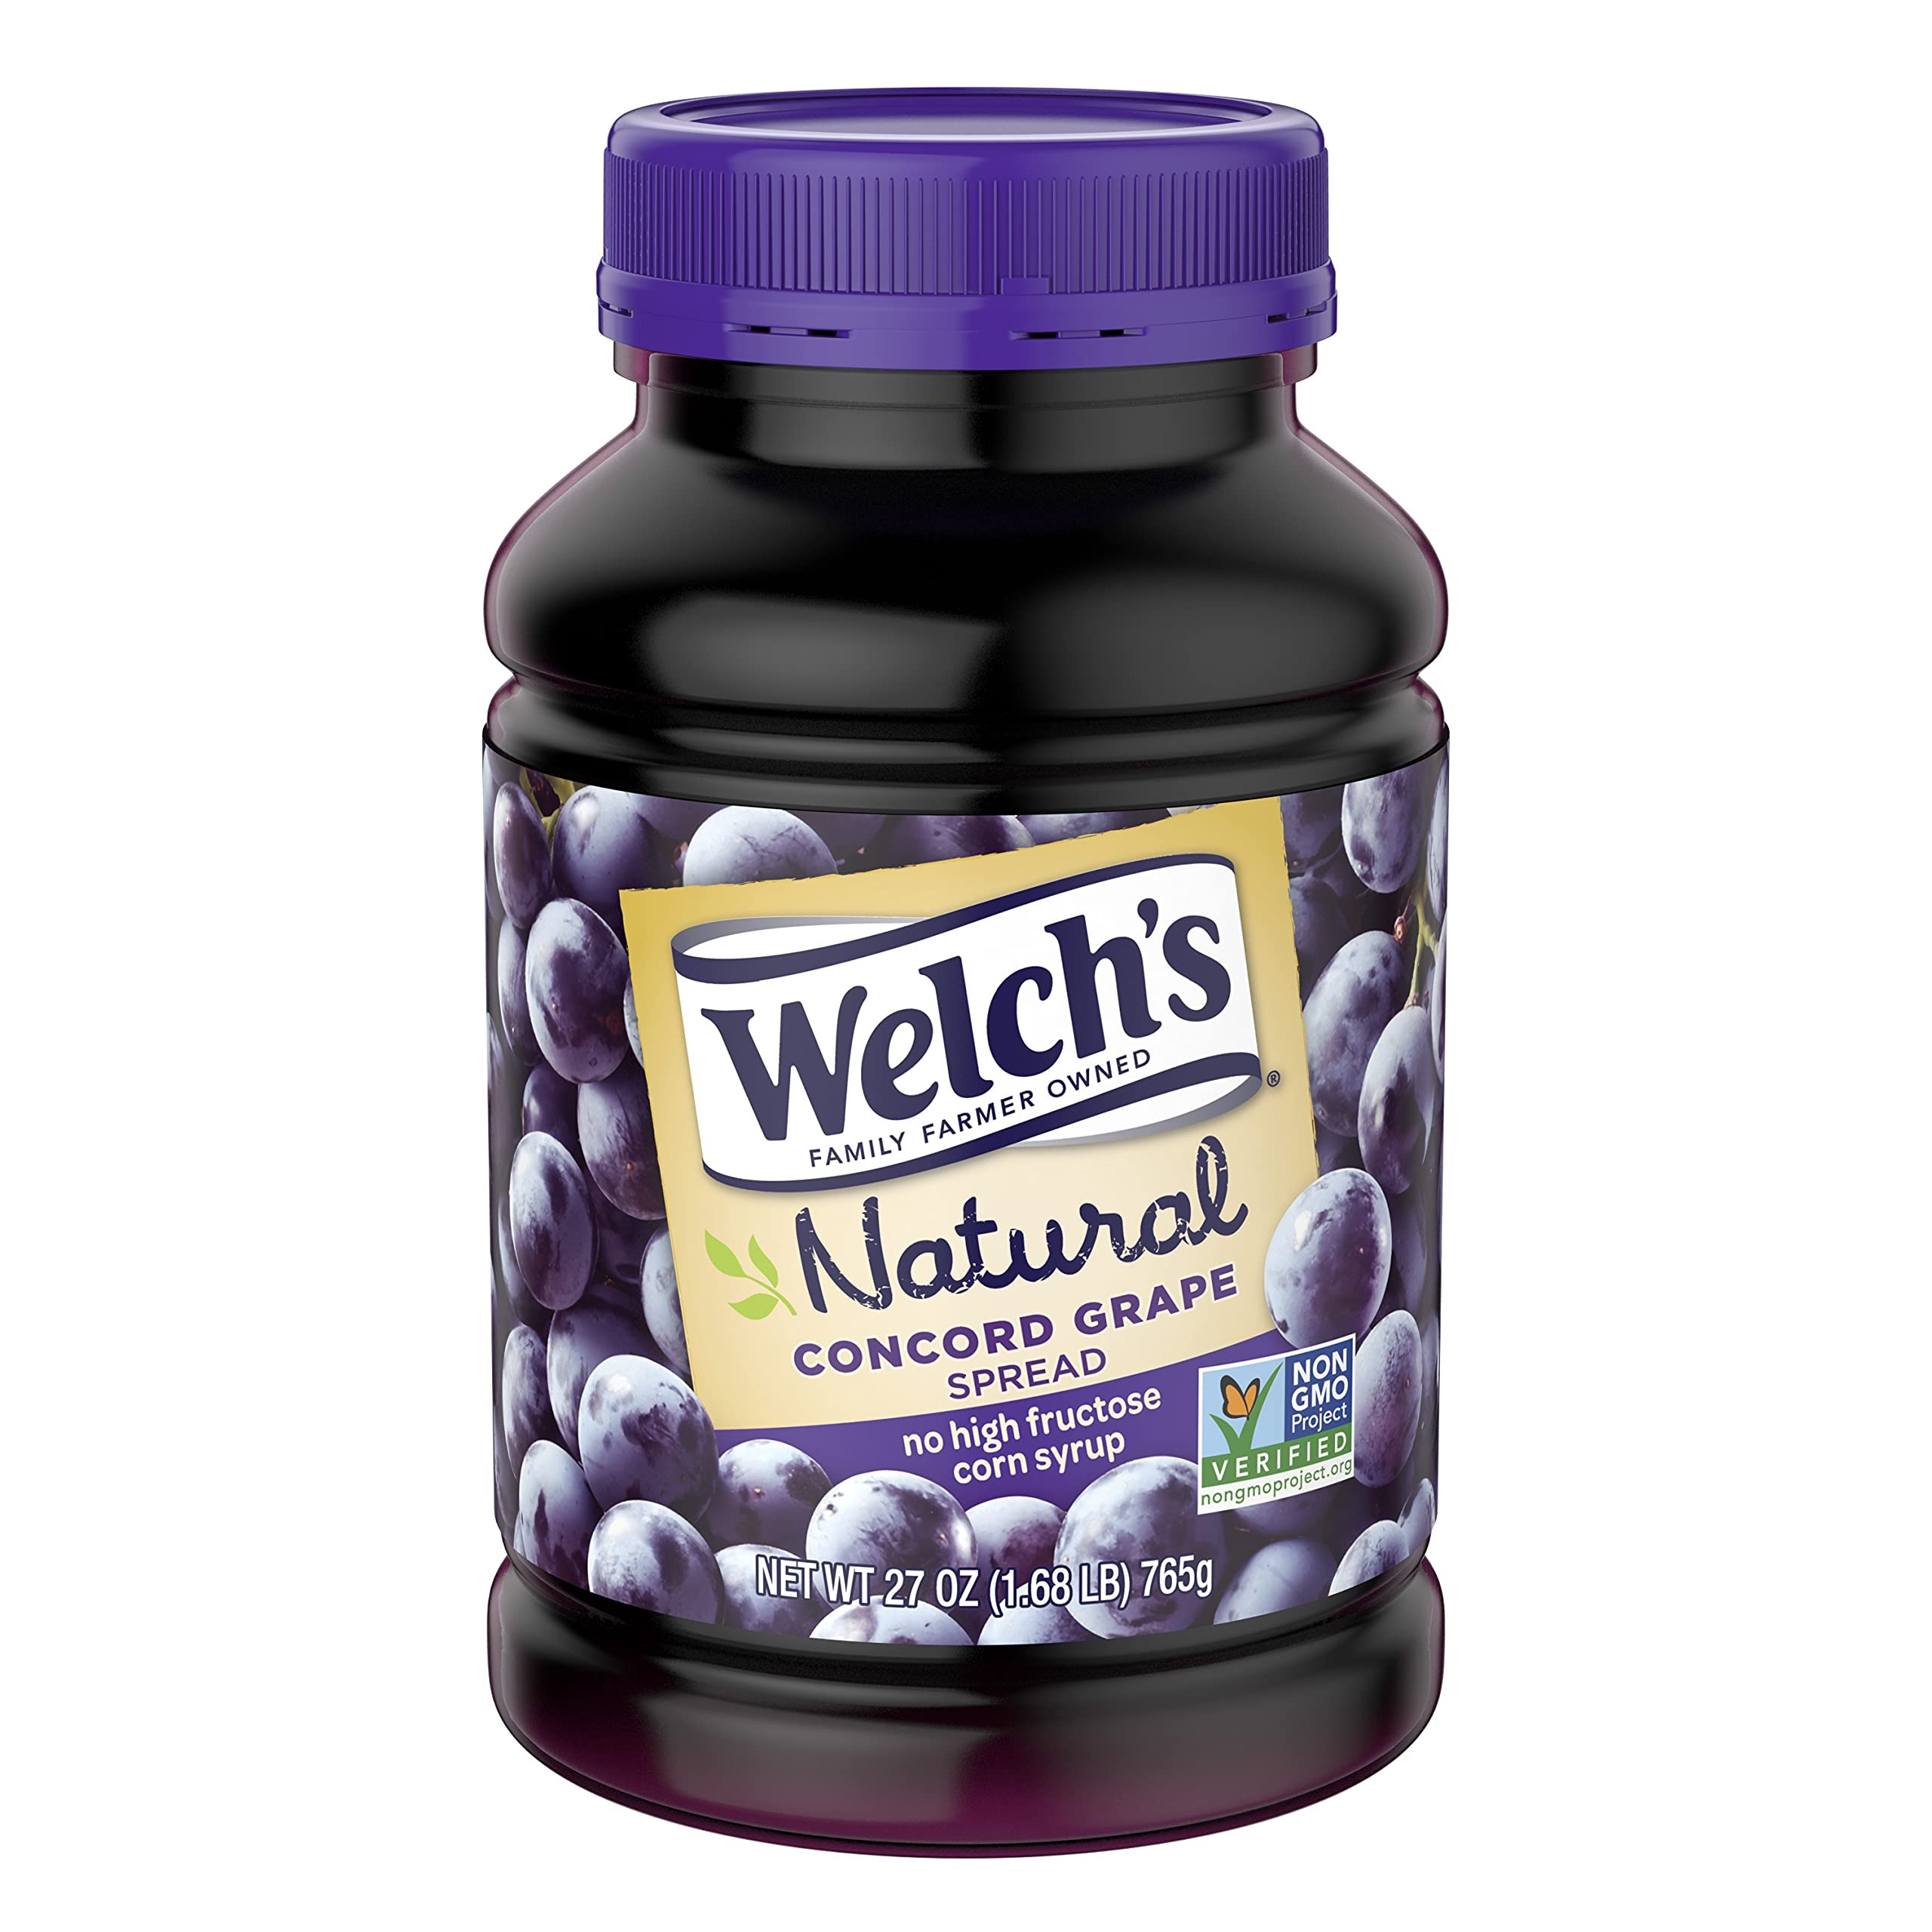
Item Name: Welch's Natural Spread Concord Grape 27oz
Bullet Point 1: Enjoy the bold, delicious fresh-off-the-vine taste of Concord grapes
Bullet Point 2: No high fructose corn syrup
Bullet Point 3: No preservatives or artificial flavors or colors because it tastes great without them
Bullet Point 4: Pairs perfectly with peanut butter for a classic sandwich combo
Bullet Point 5: 100% of profits go to the American family farmers who own Welch's
Value: 27.0
Unit: Ounce

Price: 3.79